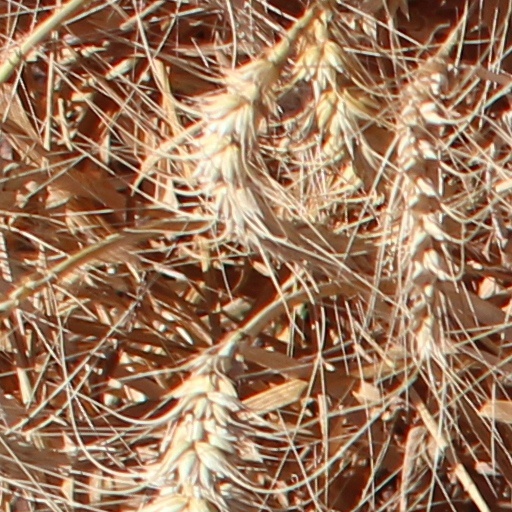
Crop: wheat